Prime Minister of the Philippines

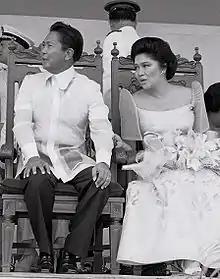
Prime Minister Ferdinand Marcos and First Lady Imelda Marcos in 1979.

In 1976, President Ferdinand Marcos issued Presidential Decrees 991 and 1033 calling for a constitutional referendum, set on October 16, 1976. The voters were asked whether they wanted to lift the ongoing martial law since 1972; the majority approved its continuation. In addition, drafted and ratified was the Sixth Amendment to the 1973 Constitution, which fused legislative and executive powers in the office of the president. One of its provisions at the time of ratification was that the president shall obtain the title of "Prime Minister", thus re-creating the office after 1899. Marcos, who concurrently as president, continued to wield the powers vested in the president by the 1935 Constitution. The amendment also created the unicameral legislature known as the Interim Batasang Pambansa (Interim National Assembly or IBP), as well as a provision such that the president–prime minister will exercise legislative powers "until" martial law is lifted.